Photo booth

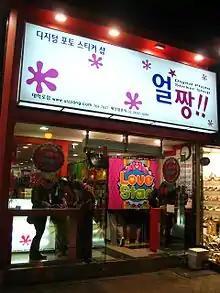
Photo sticker shop in Seoul, South Korea

Finally, the number and size of the pictures to be printed are chosen, and the pictures print out on a glossy full-color 10 × 15 cm sheet to be cut up and divided among the group of customers. Some photo booths also allow the pictures to be sent to customers' mobile phones. Other photo places have a scanner and laptop at the cashier's desk for customers to scan and copy their original picture before they cut and divide the pictures amongst their group.